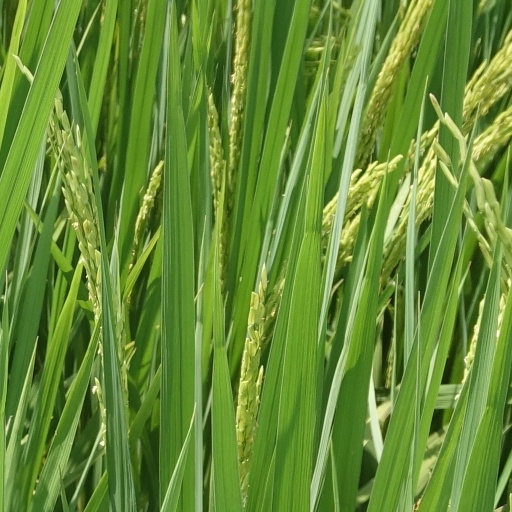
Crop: rice